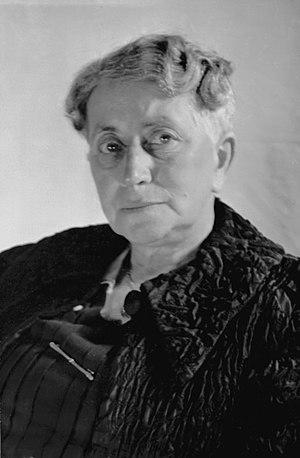
Henriëtte Henriquez Pimentel est une professeure et infirmière néerlandaise qui, durant la Seconde Guerre mondiale, dirige une crèche à Amsterdam. En collaboration avec Walter Süskind et Johan van Hulst, à partir d'octobre 1942, elle contribue à sauver la vie de centaines de nourrissons Juifs en les cachant dans des familles d'accueil. Après avoir été arrêtée par les nazis en avril 1943, elle meurt dans le camp de concentration d'Auschwitz en septembre.